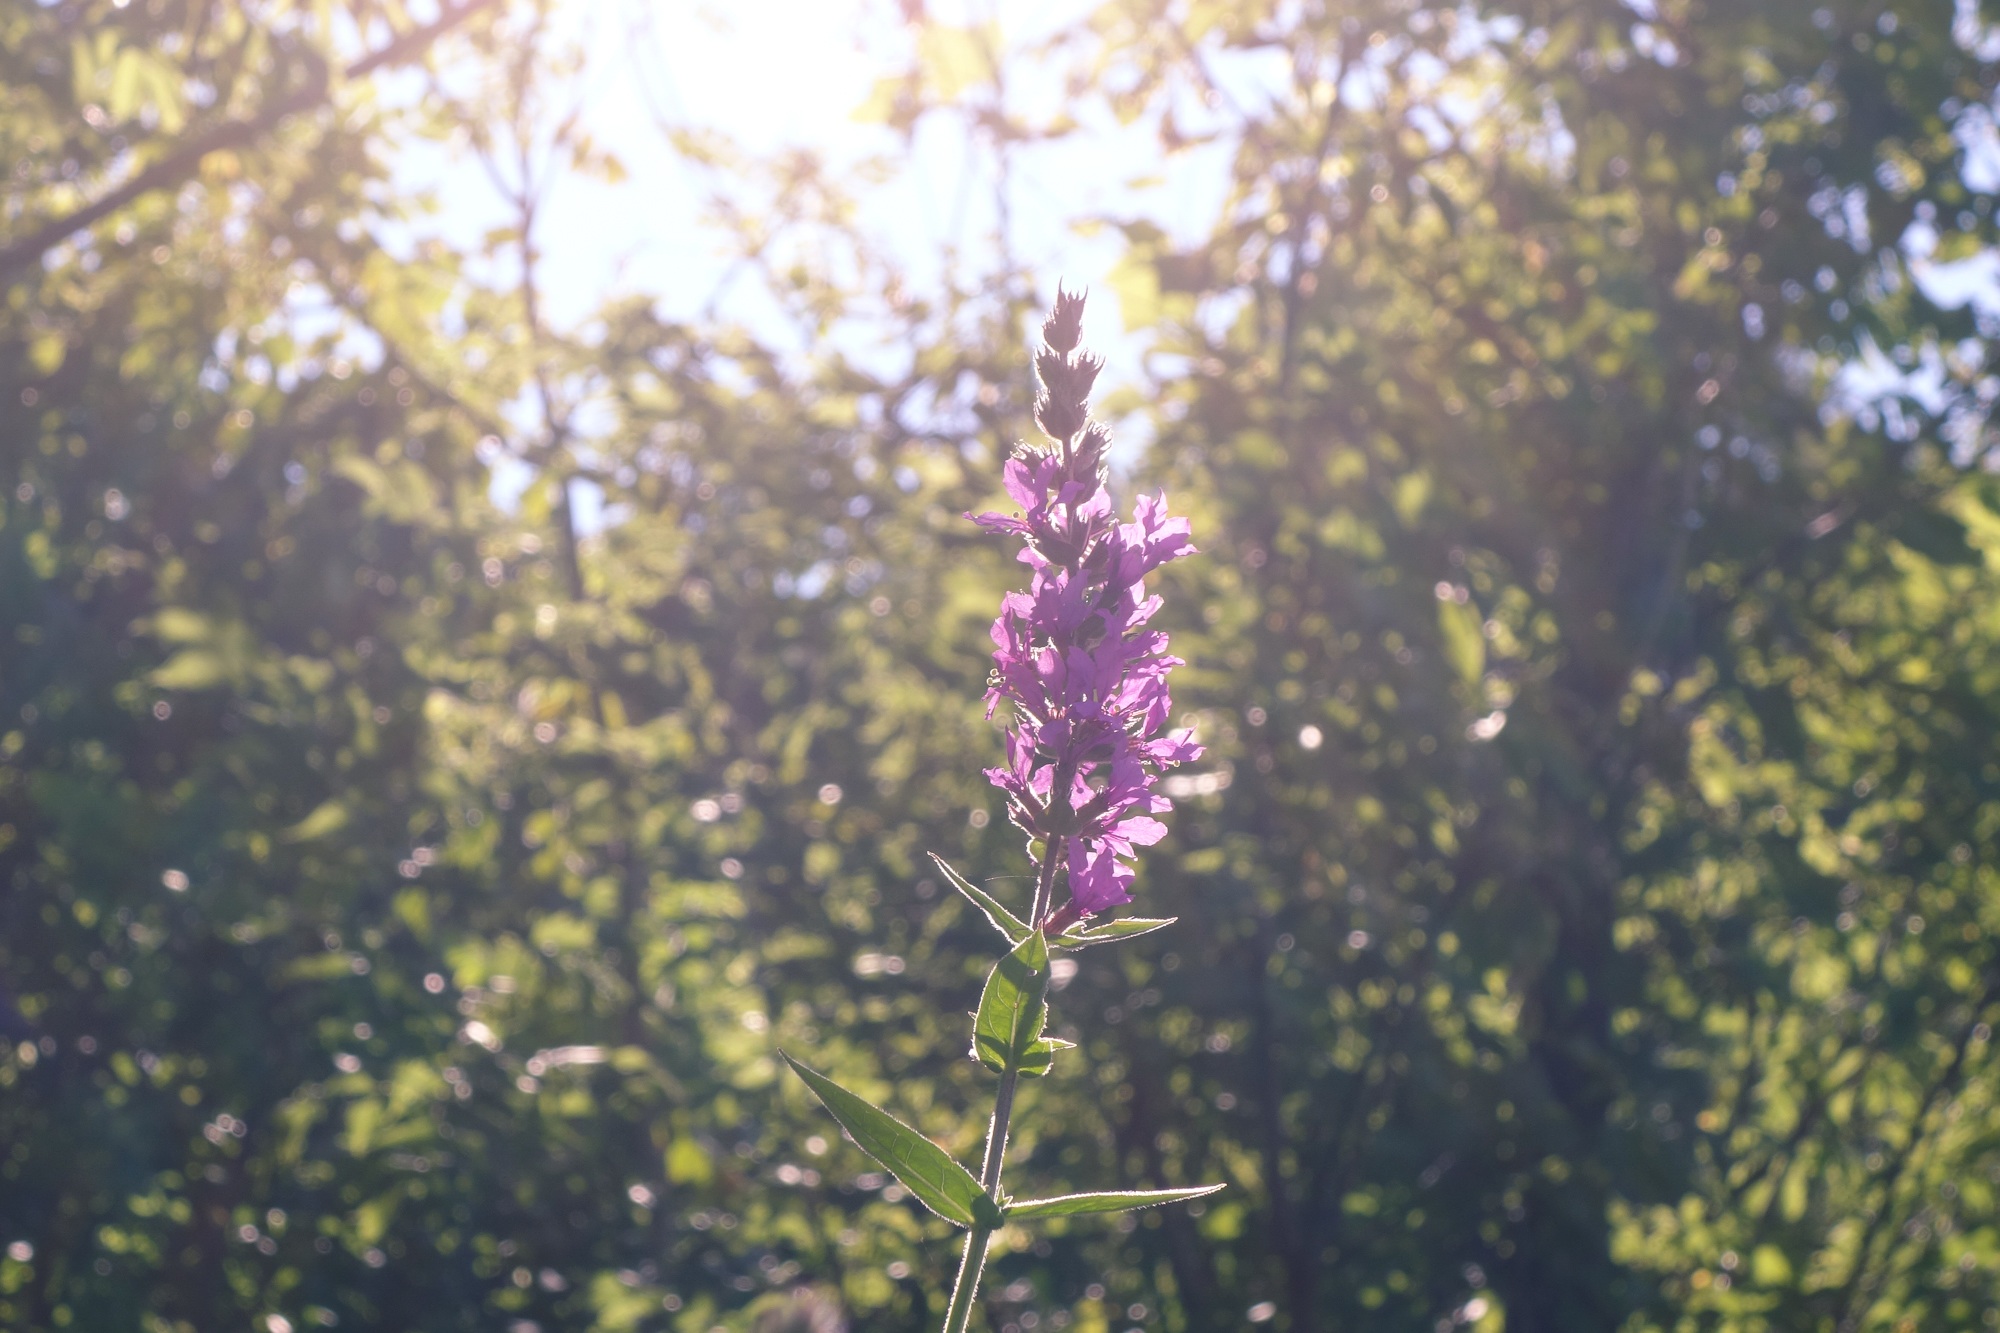
tree, nature, branch, blossom, plant, meadow, sunlight, leaf, flower, green, autumn, botany, flora, wildflower, shrub, woodland, flowering plant, land plant